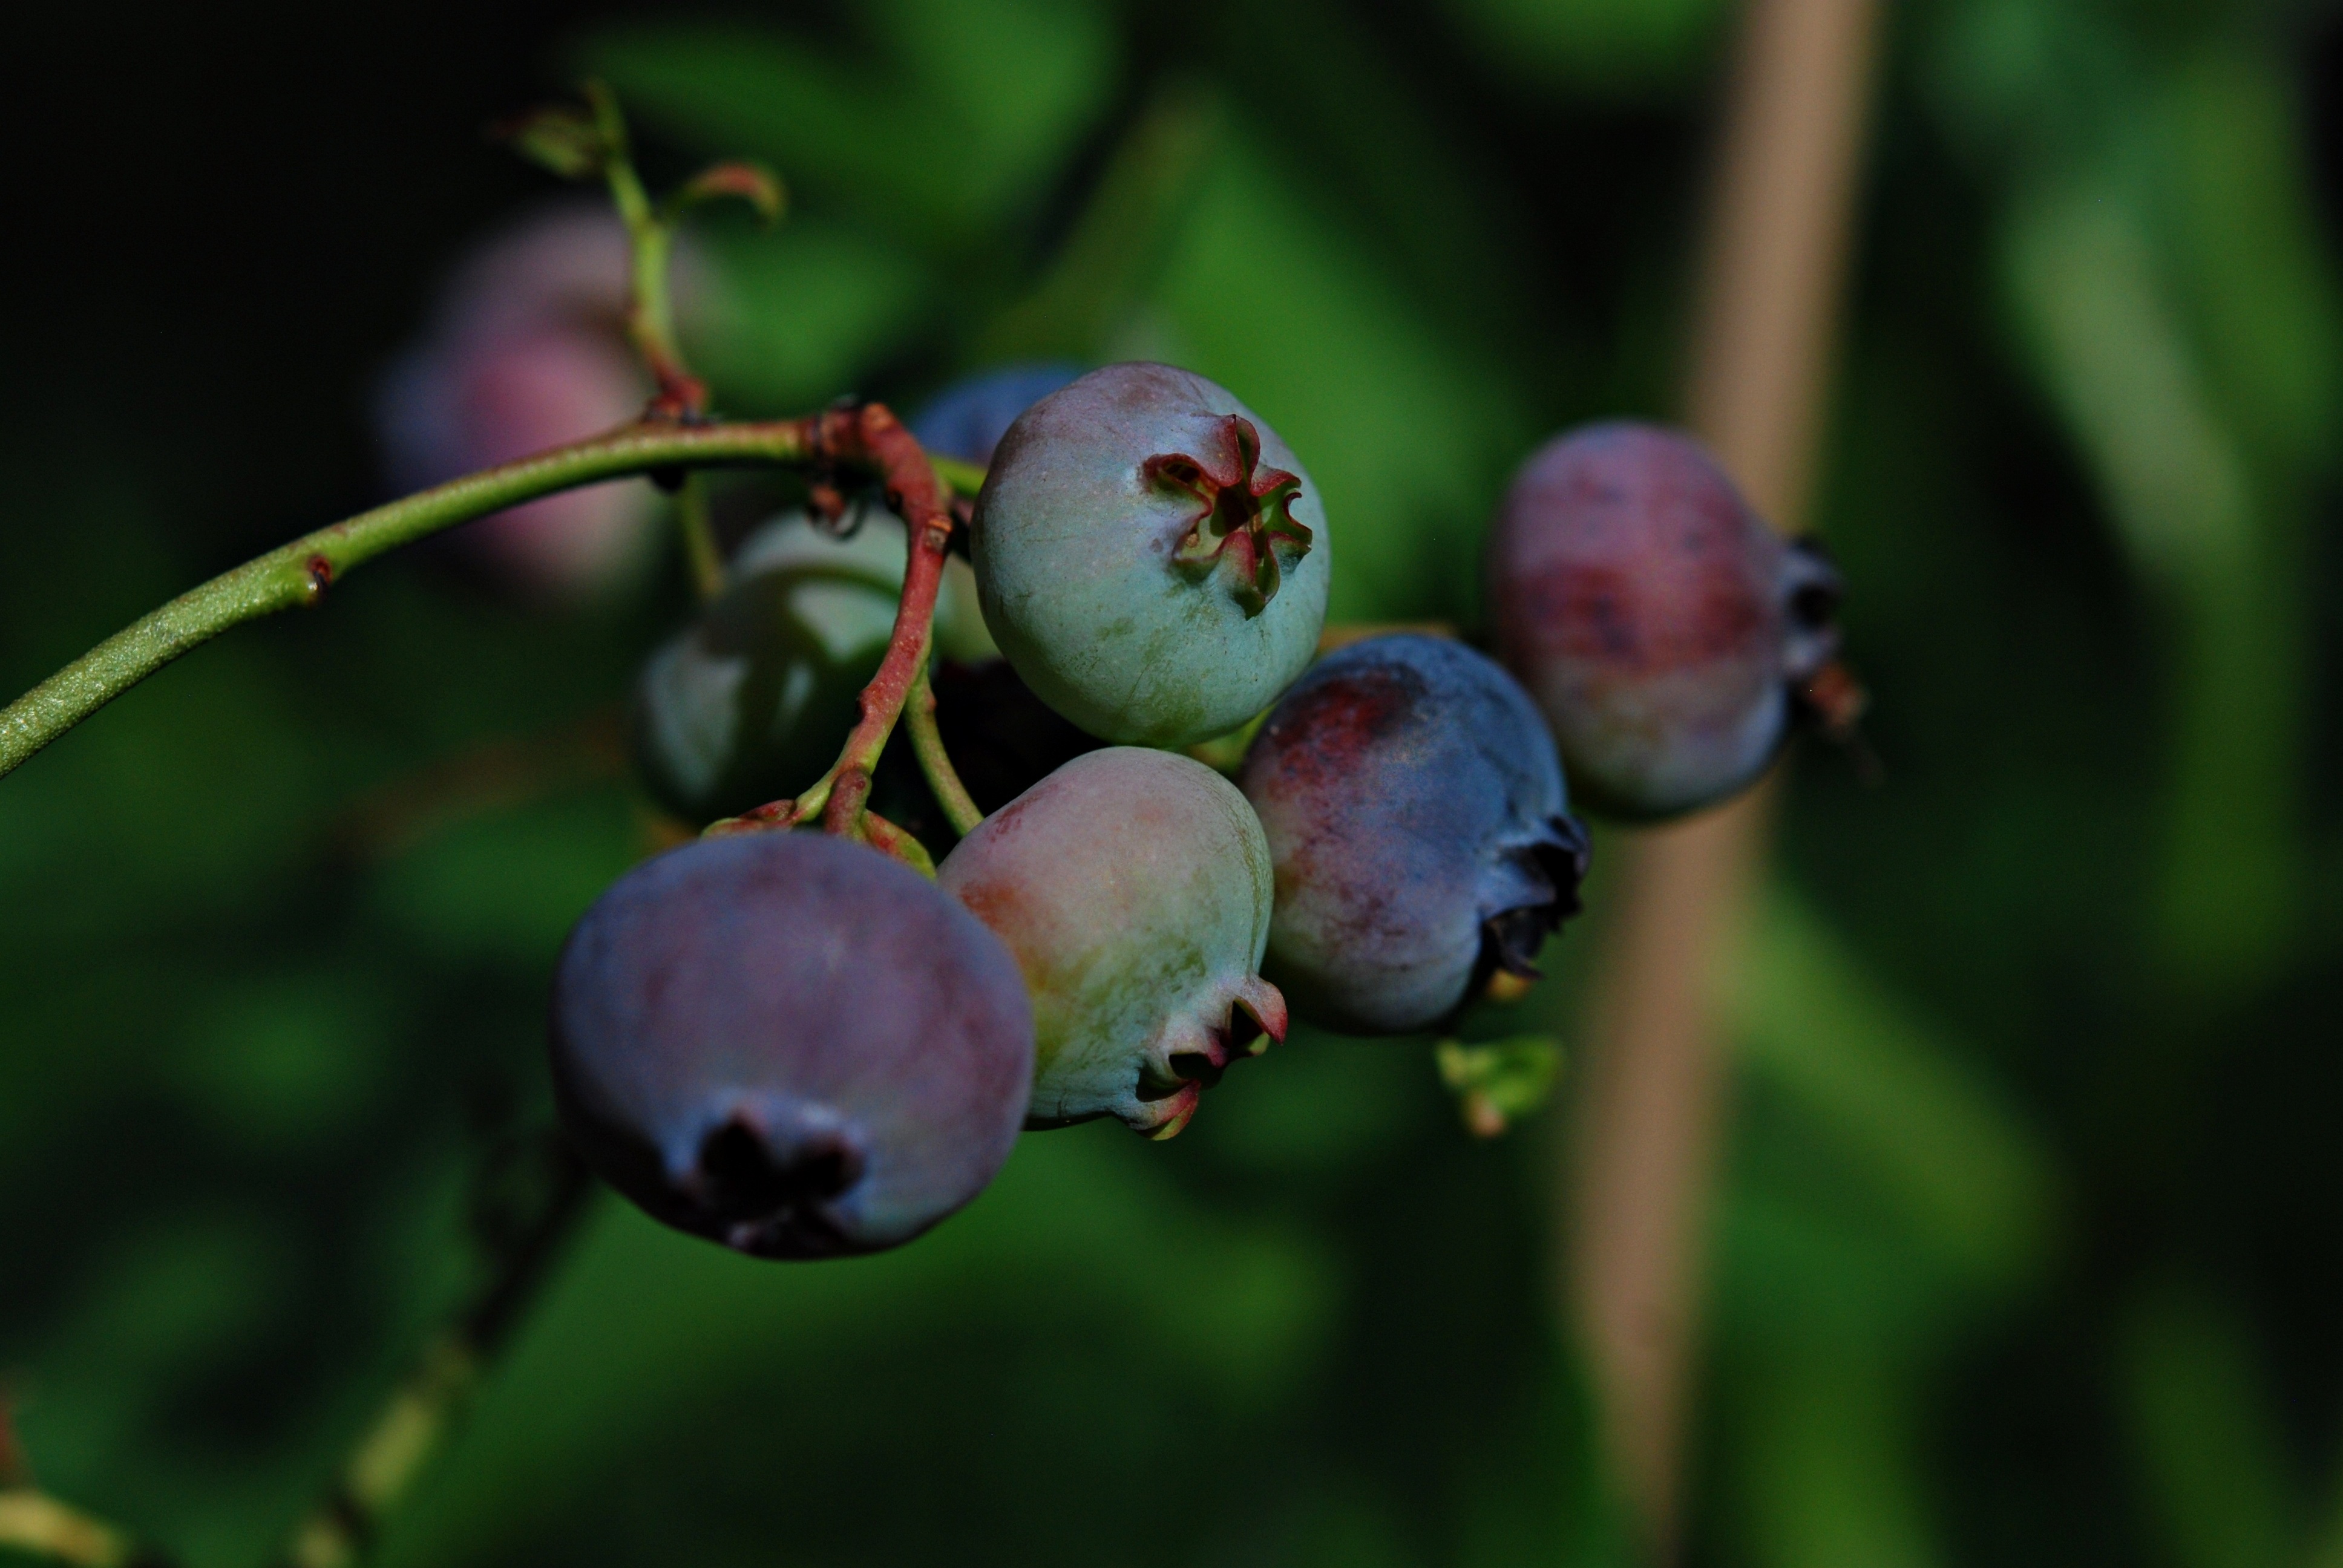
tree, nature, branch, blossom, plant, fruit, berry, leaf, flower, food, green, produce, botany, garden, flora, close up, shrub, macro photography, prunus spinosa, flowering plant, jagoda, bilberry, bilberry american, plant stem, land plant